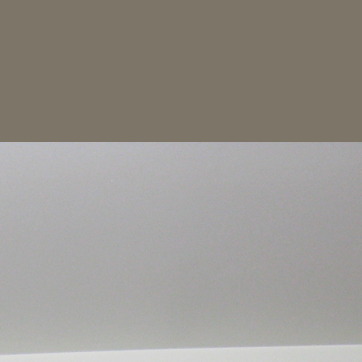
Material: painted